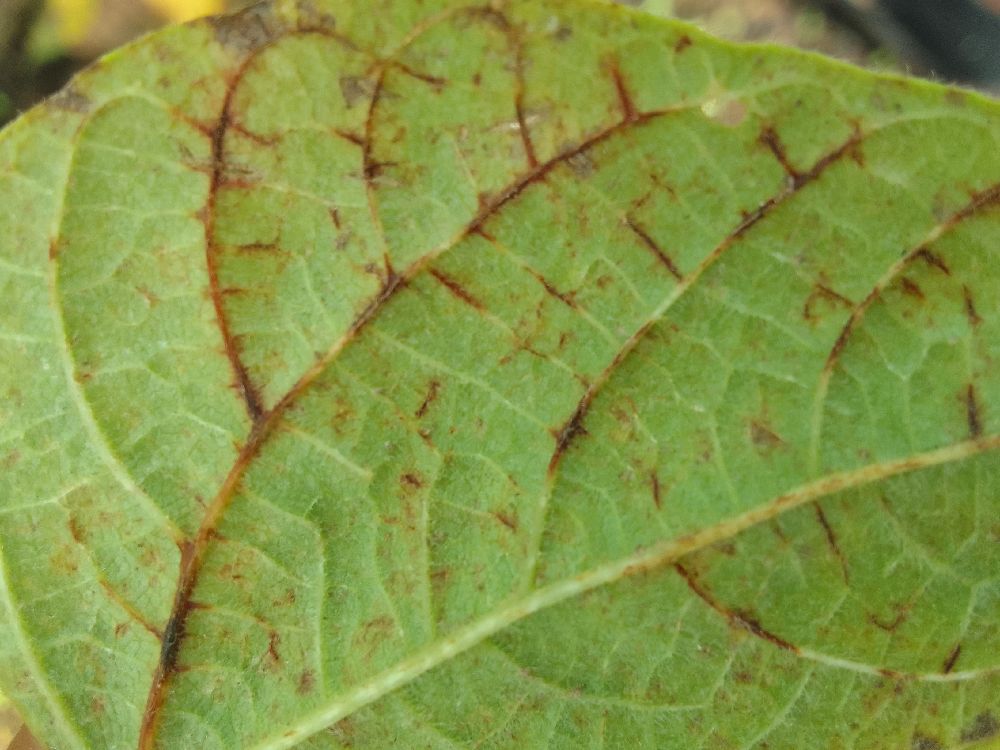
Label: anthracnose